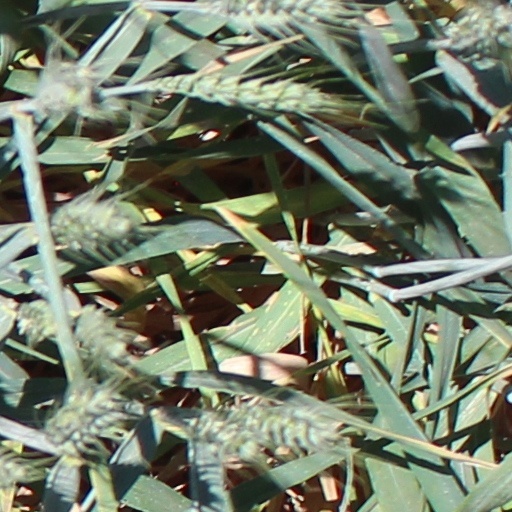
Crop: wheat